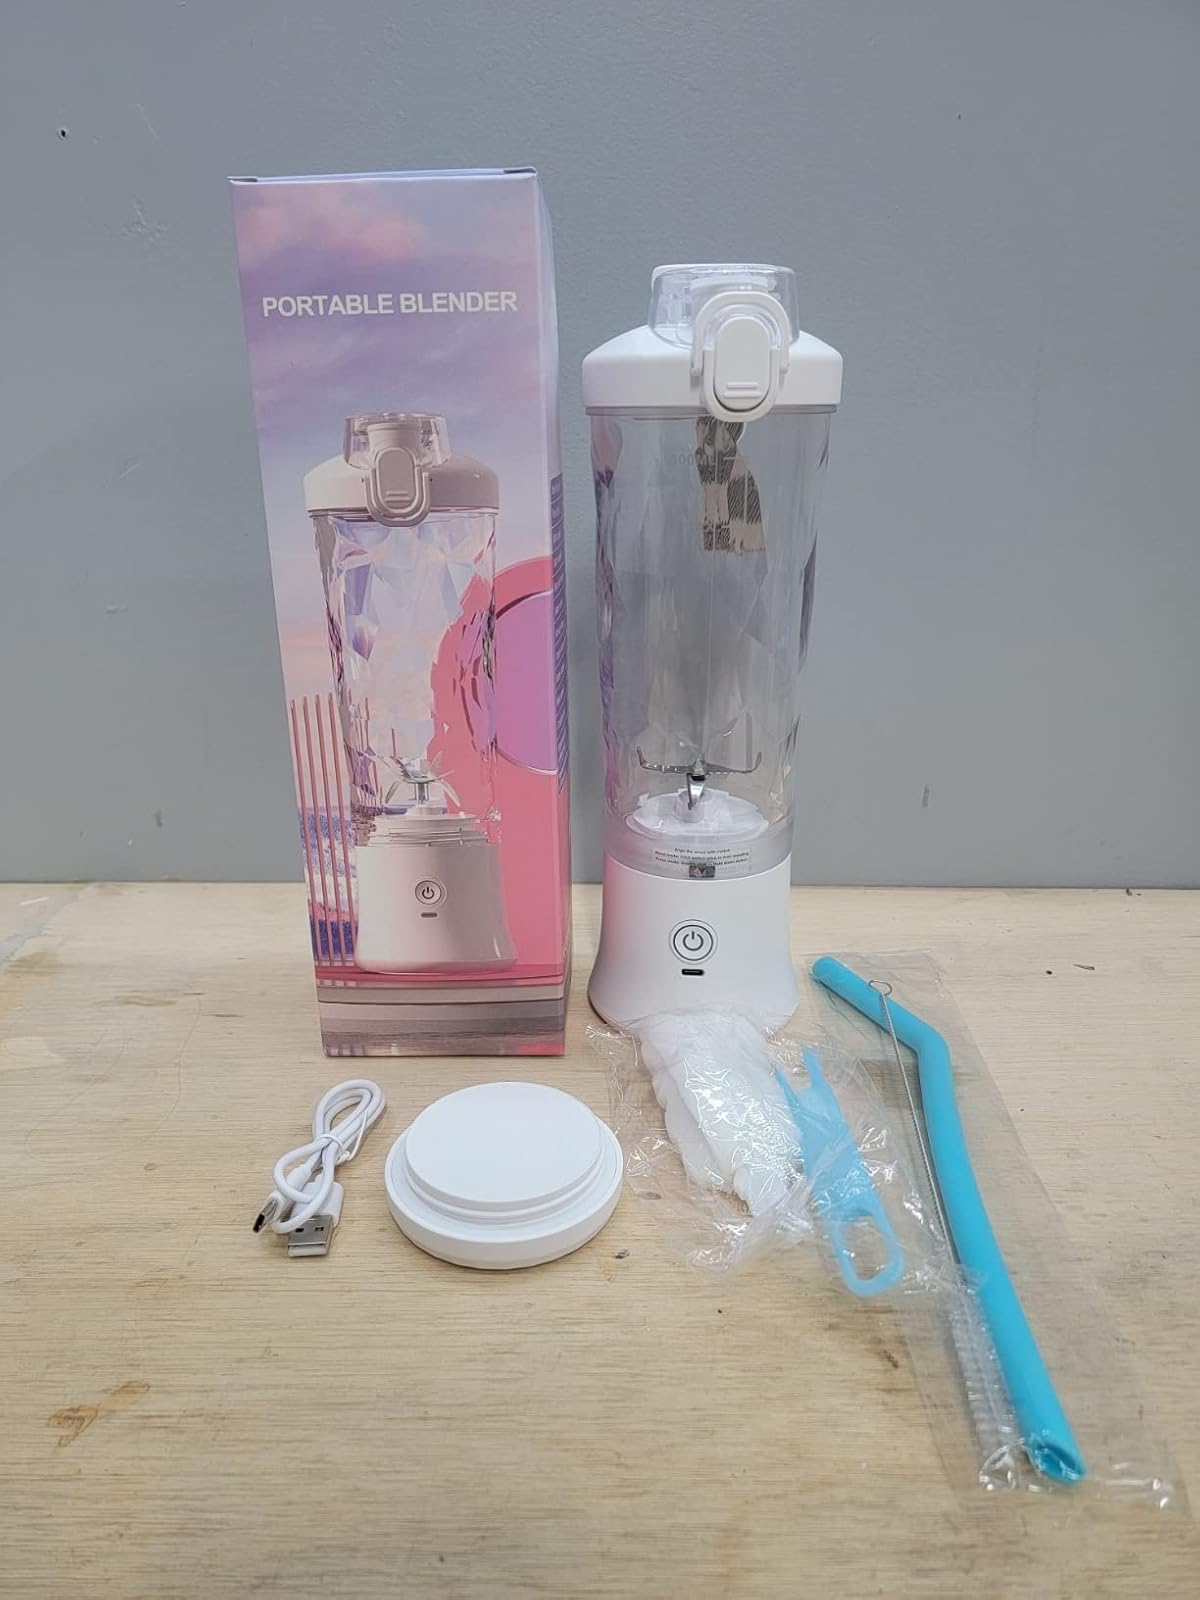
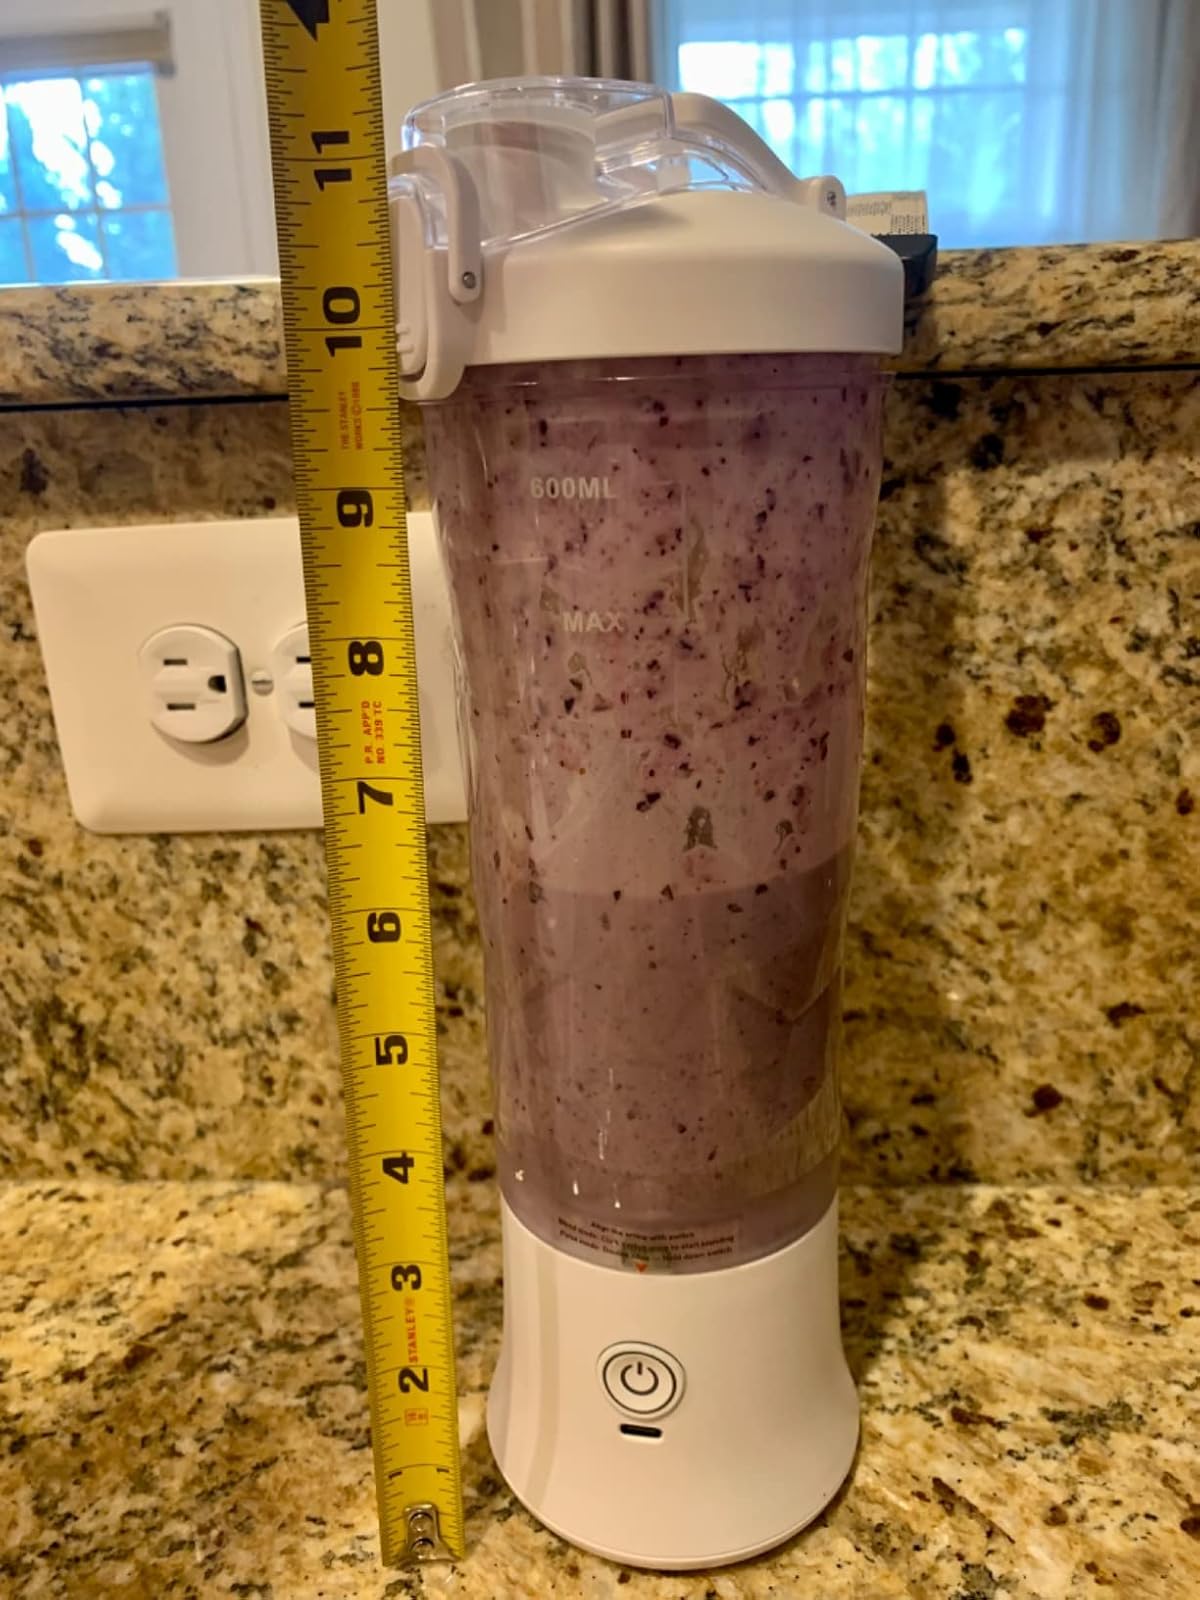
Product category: items_blender
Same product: yes